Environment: real
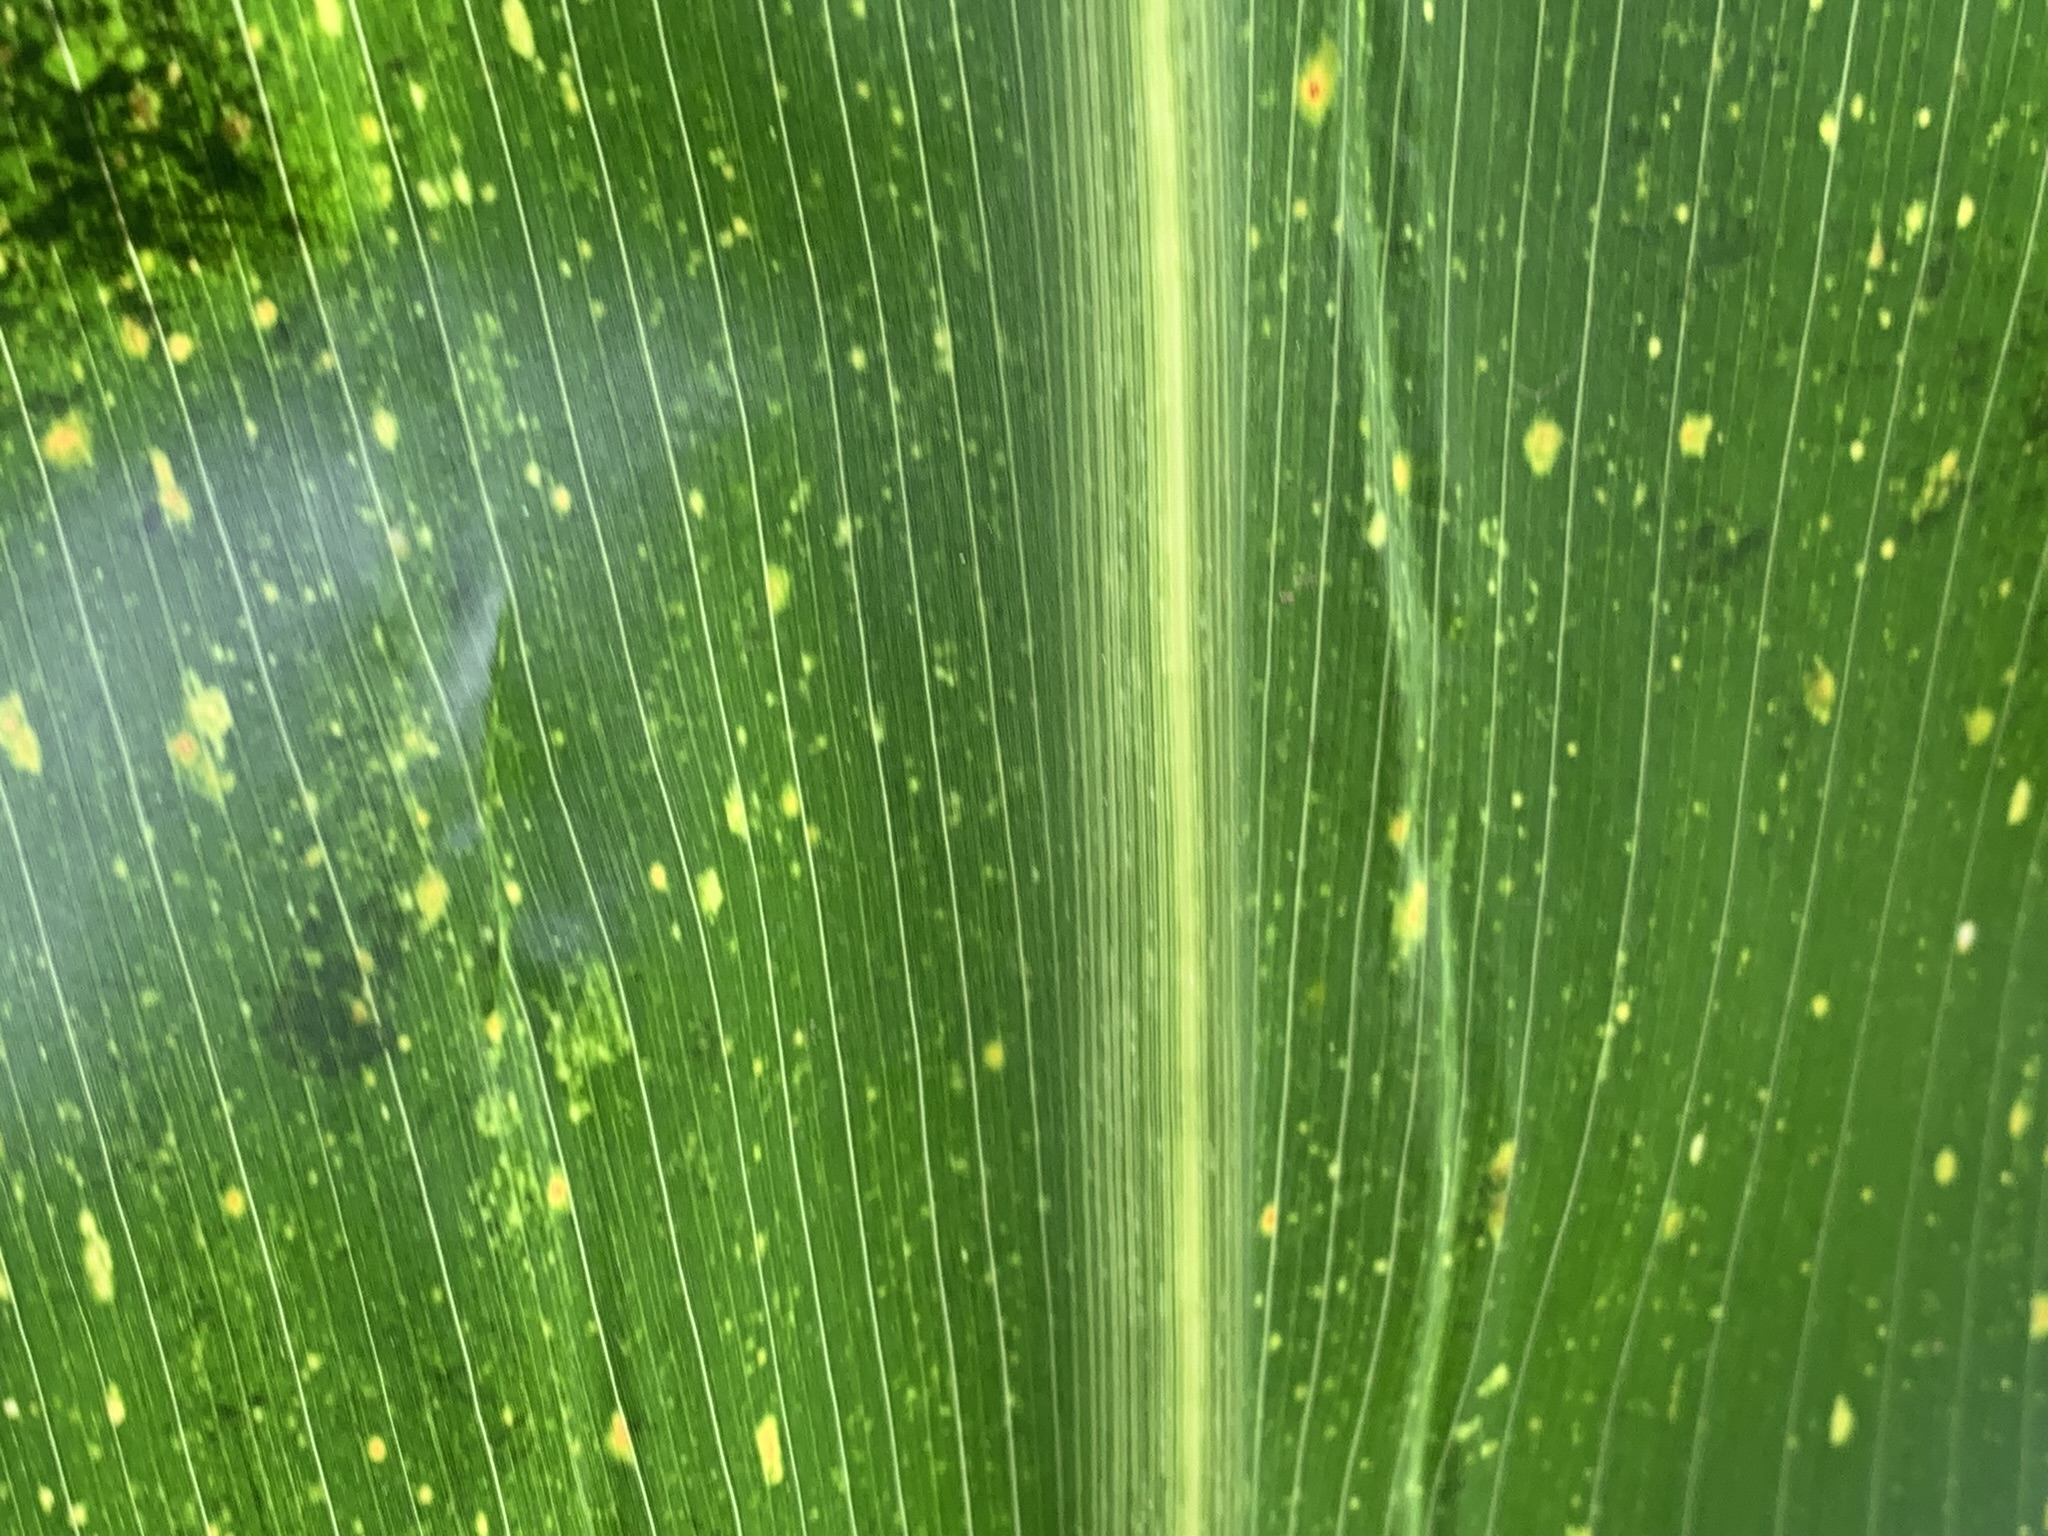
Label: lethal_necrosis